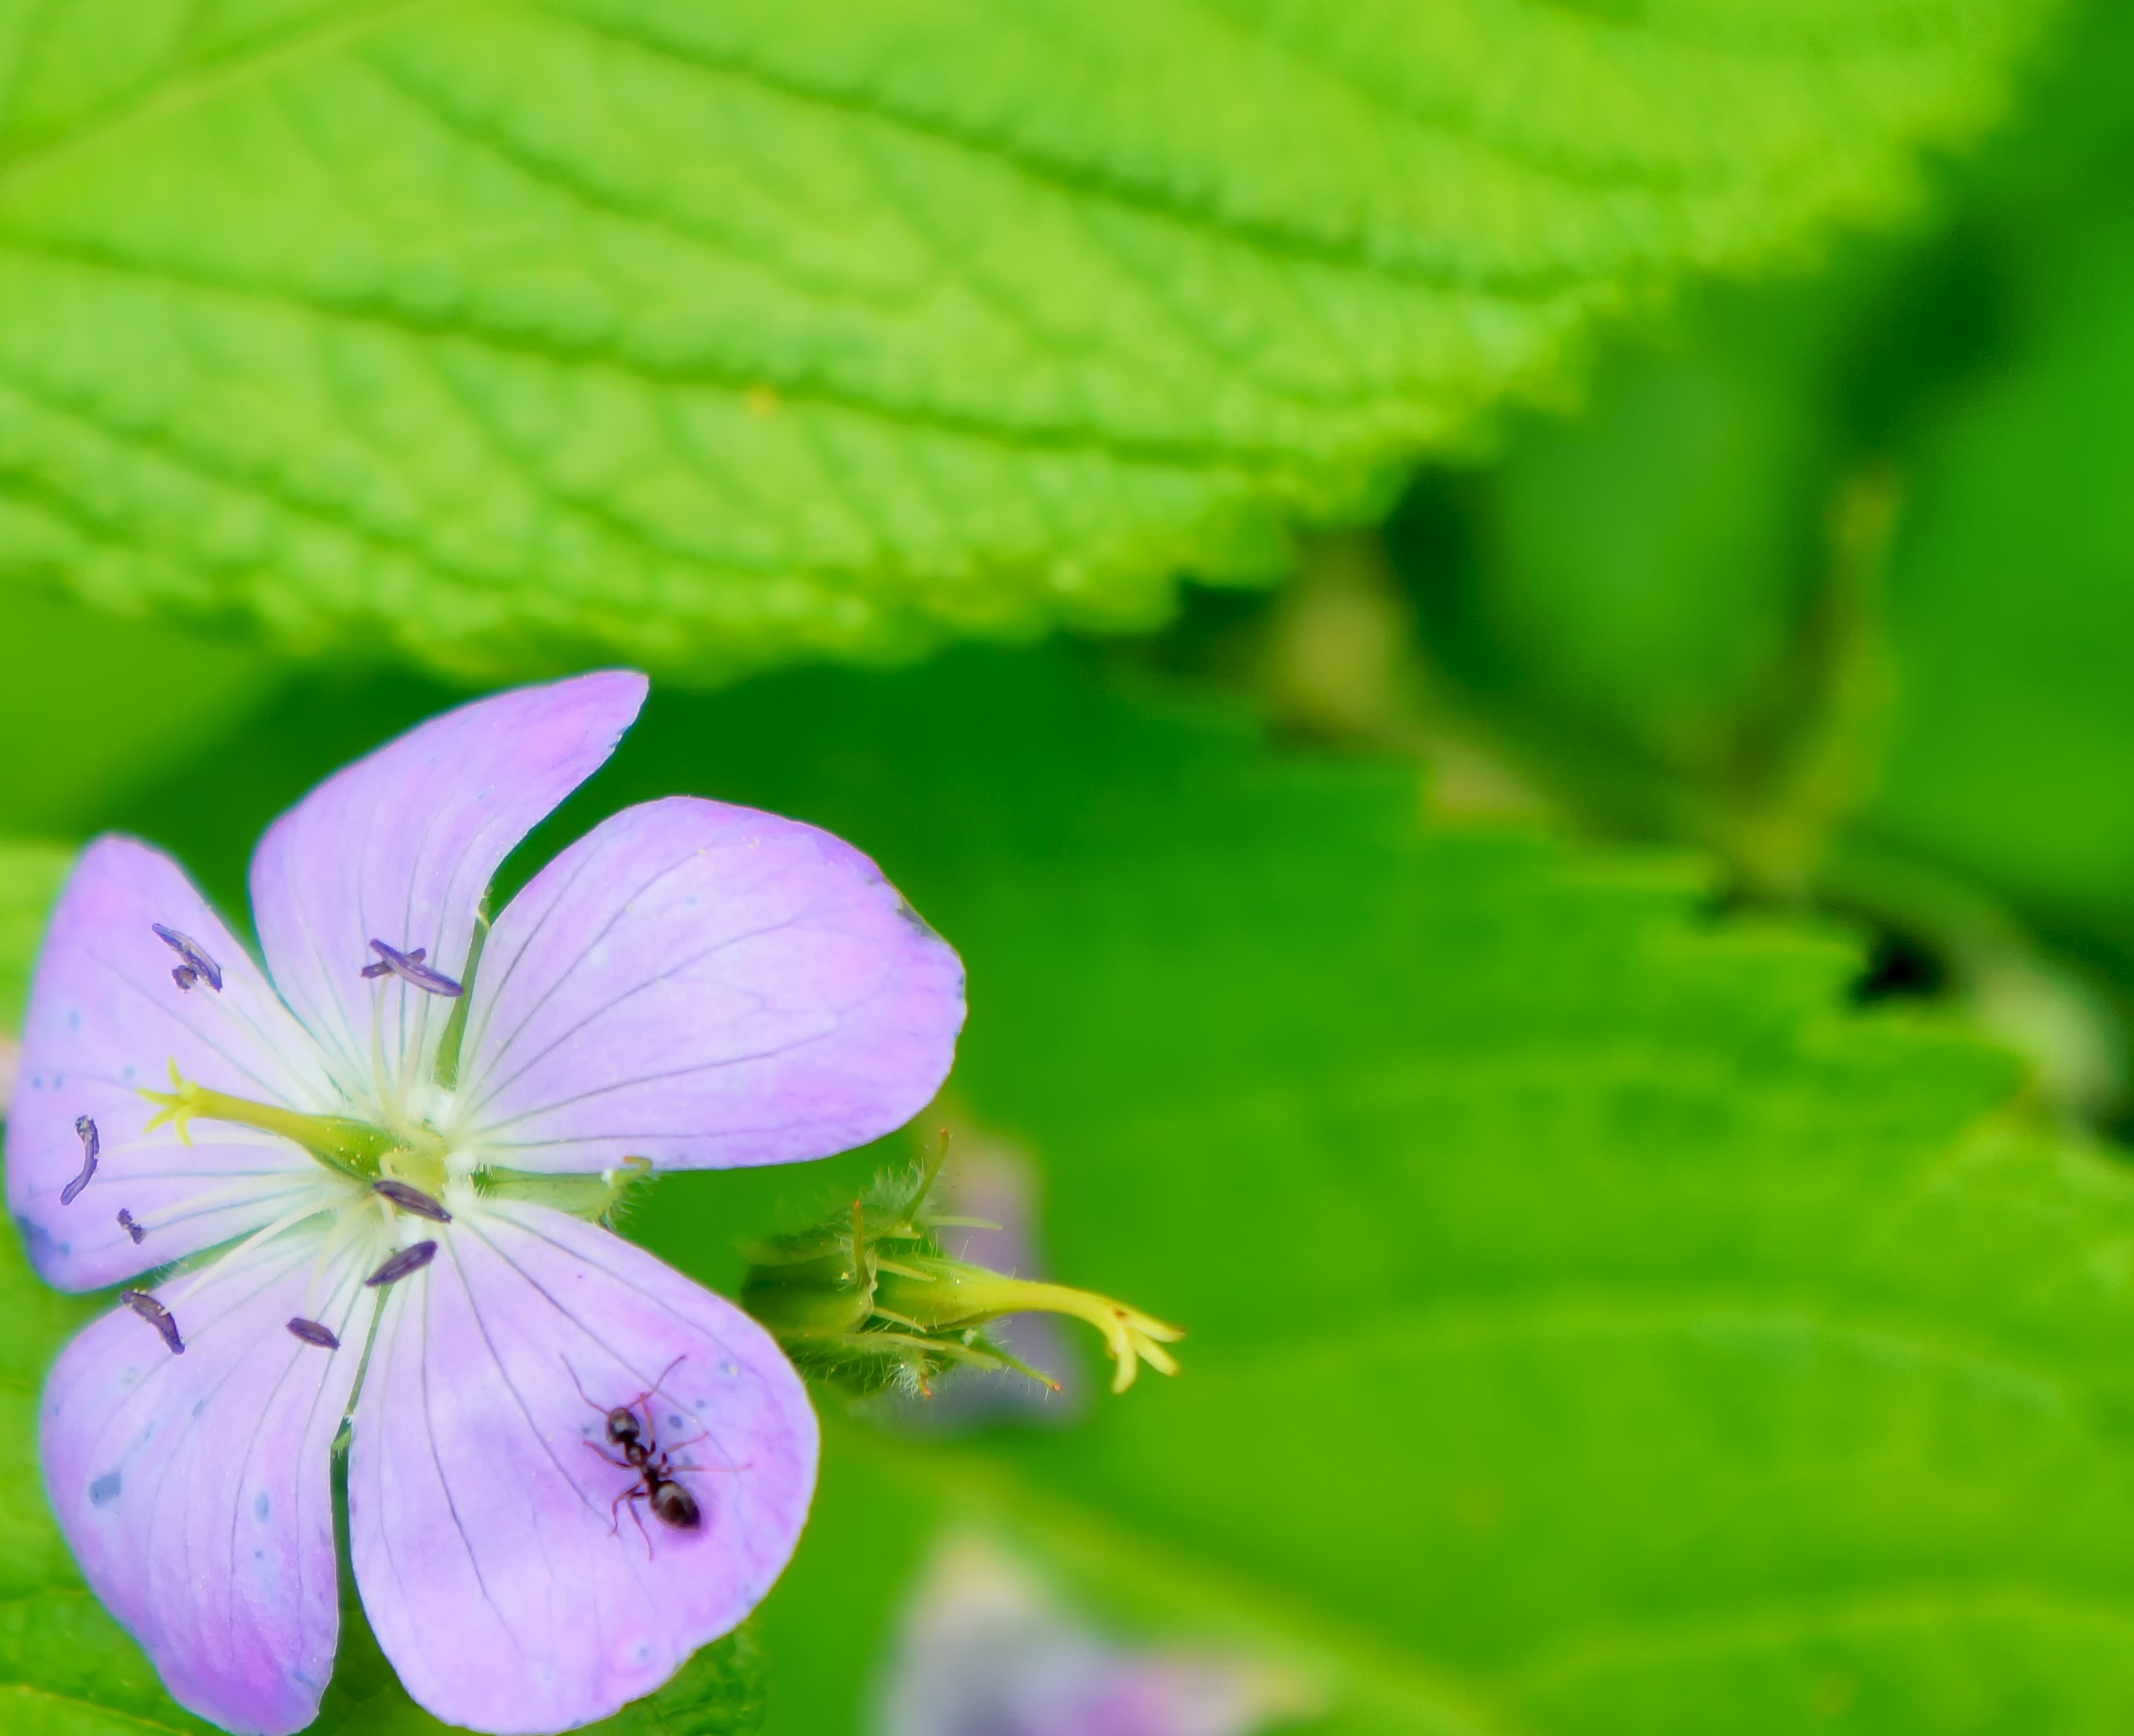
nature, blossom, plant, photography, leaf, flower, purple, petal, green, insect, botany, flora, wildflower, close up, finland, helsinki, ant, macro photography, flowering plant, plant stem, land plant